Johann Caspar Scheuchzer

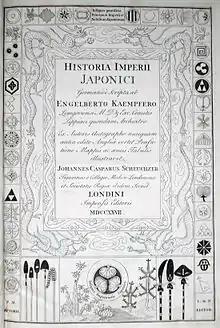
Frontispiece of "History of Japan", translated by Scheuchzer, 1727

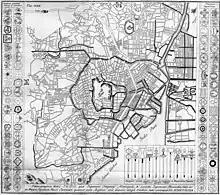
The first map of Edo produced in Europe – Scheuchzer based it on a Japanese woodblock print. "History of Japan", 1727, Tab XXX

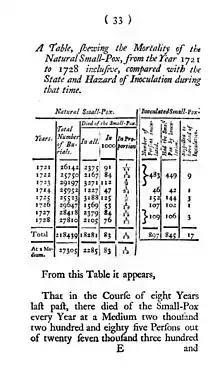
A mortality table from Scheuchzer's "An account of the success of inoculating the small-pox in Great Britain, for the years 1727 and 1728" (1729)

Johann Caspar Scheuchzer, (26 January 1702 – 21 April 1729; also known as "Hans Kaspar" and "Jean Gaspard") was a Swiss naturalist, physician and writer on the history and culture of Japan